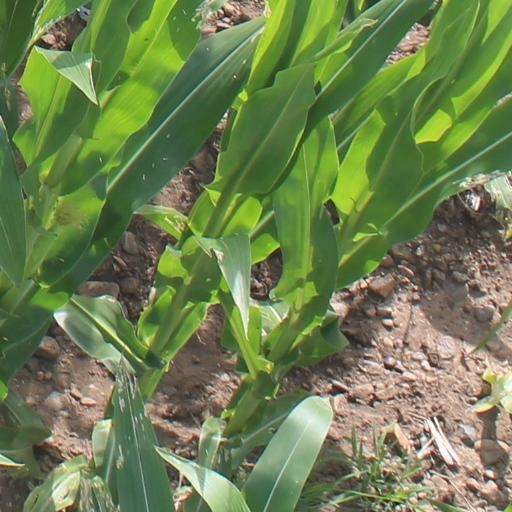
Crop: maize; corn